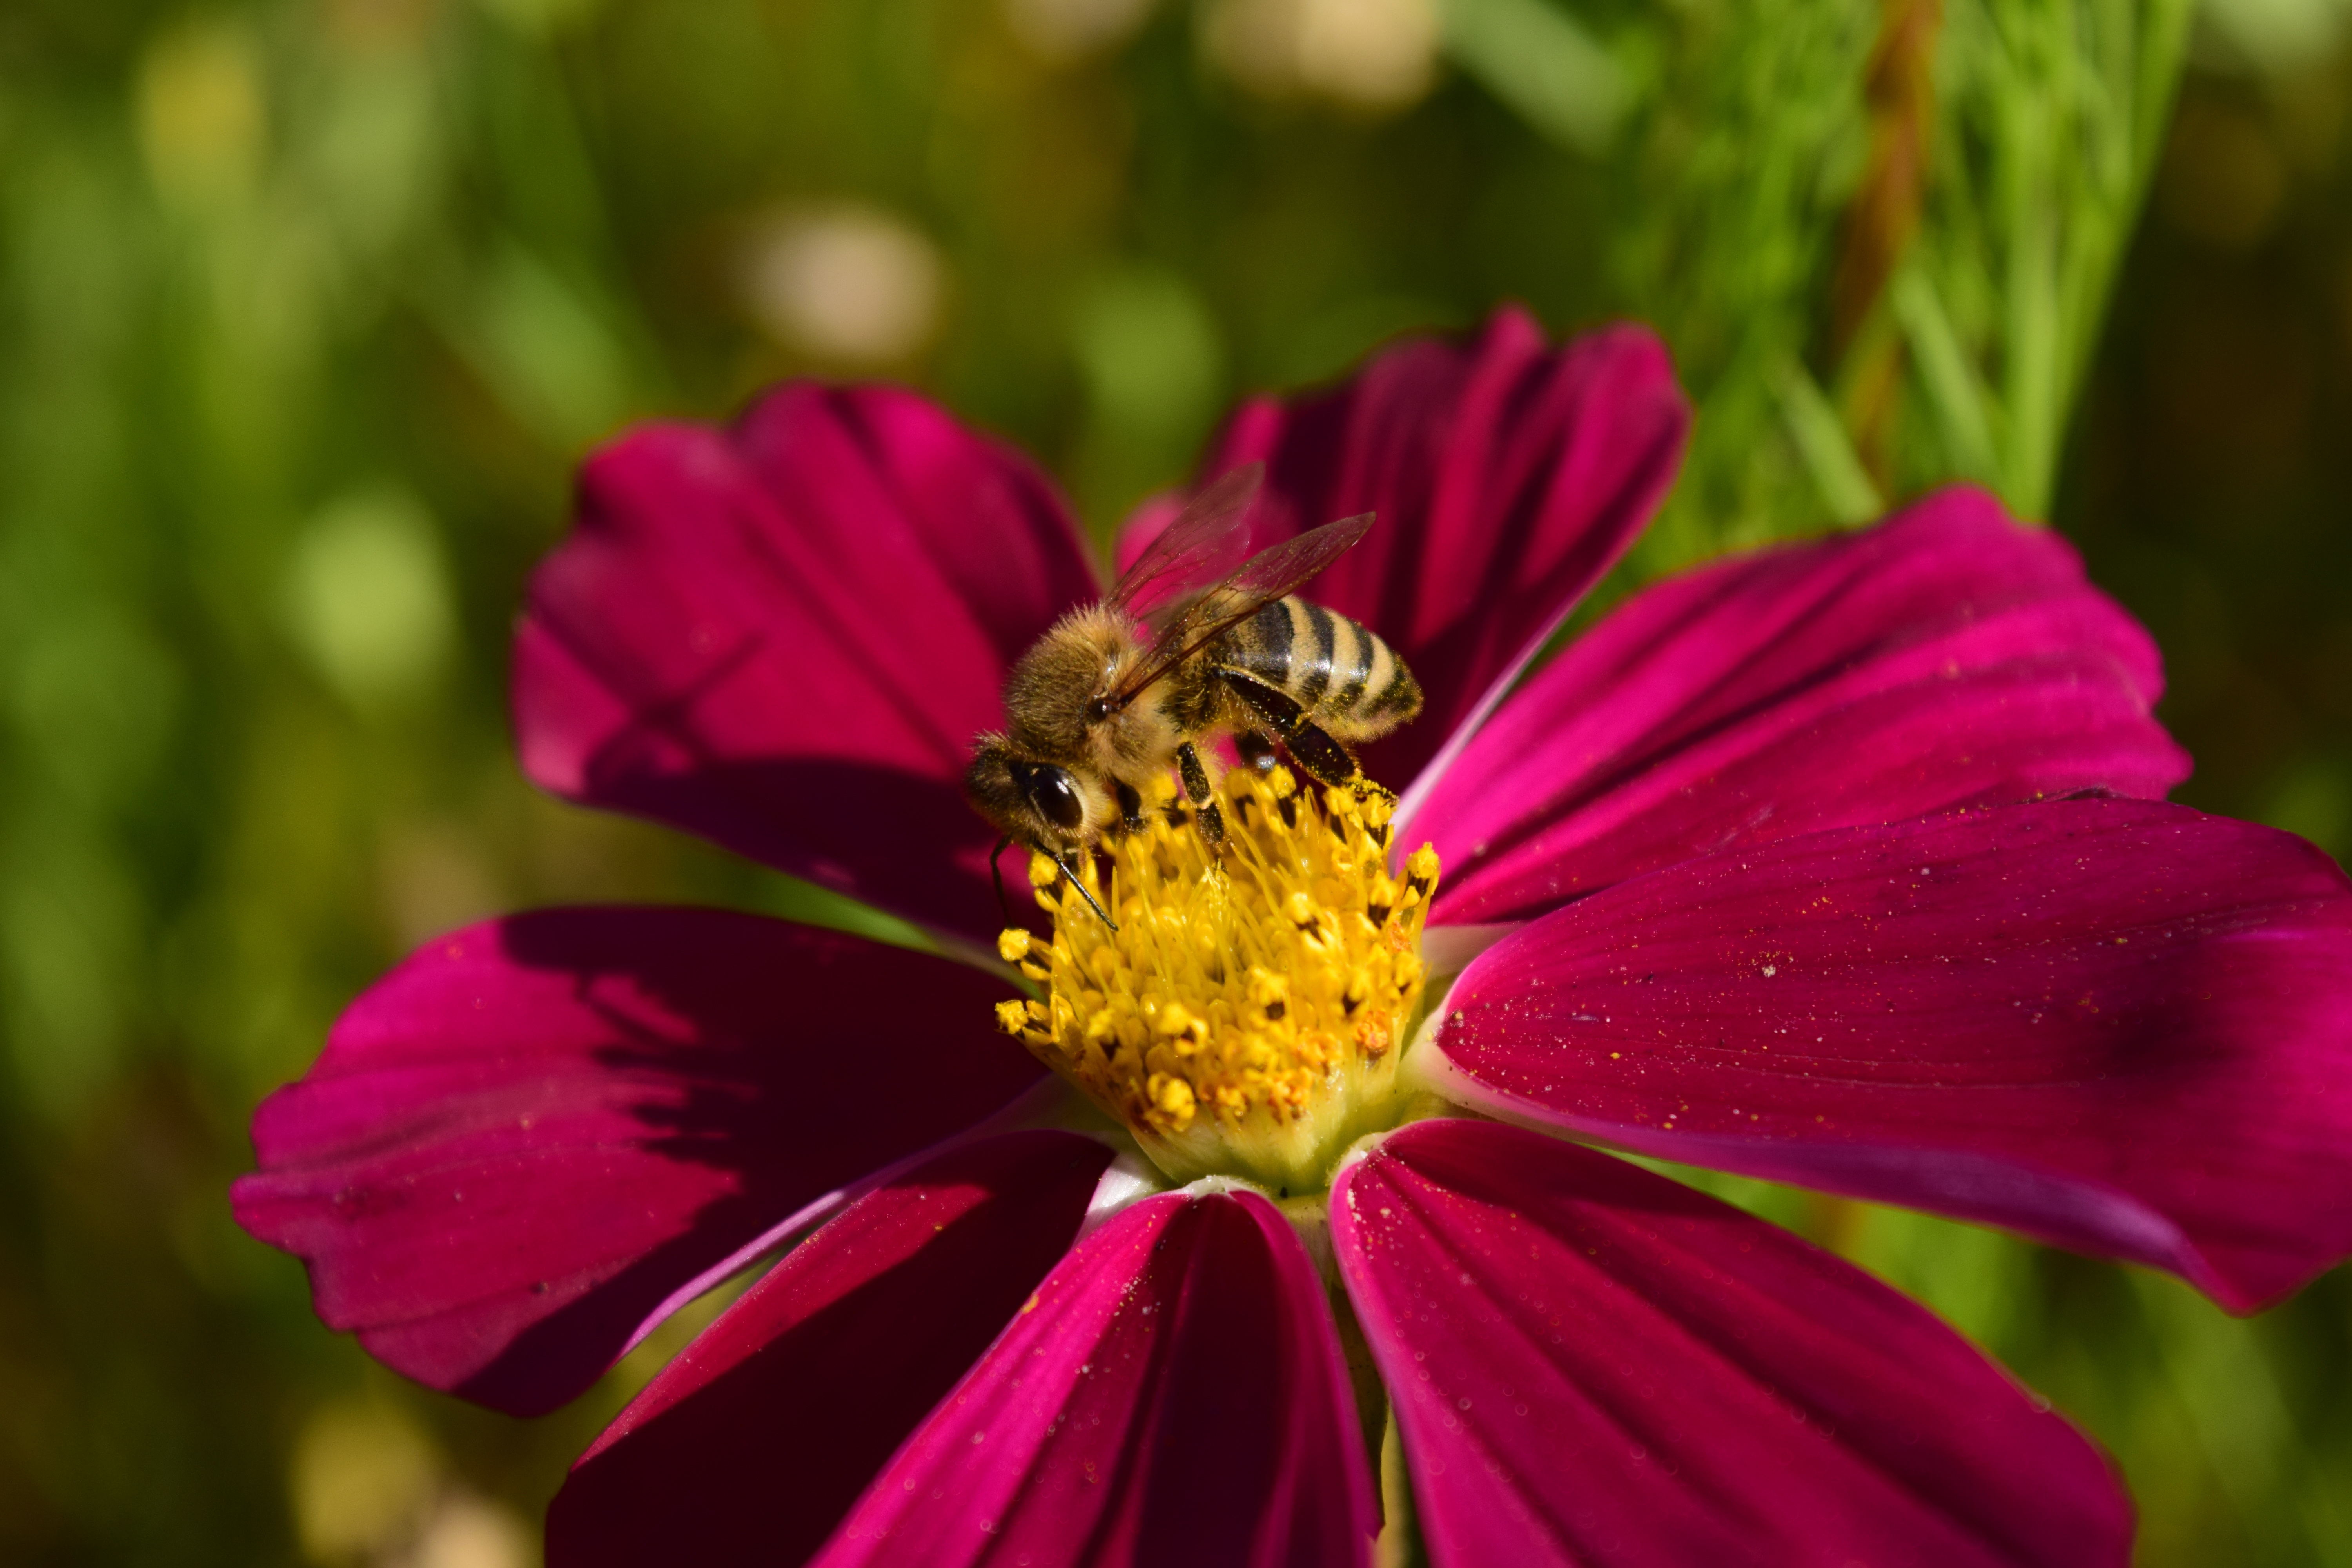
nature, blossom, plant, photography, meadow, flower, petal, bloom, summer, pollen, pollination, red, insect, botany, yellow, pink, close, flora, map, wildflower, close up, pointed flower, bee, postcard, greeting card, nectar, macro photography, flowering plant, daisy family, annual plant, plant stem, land plant, garden cosmos